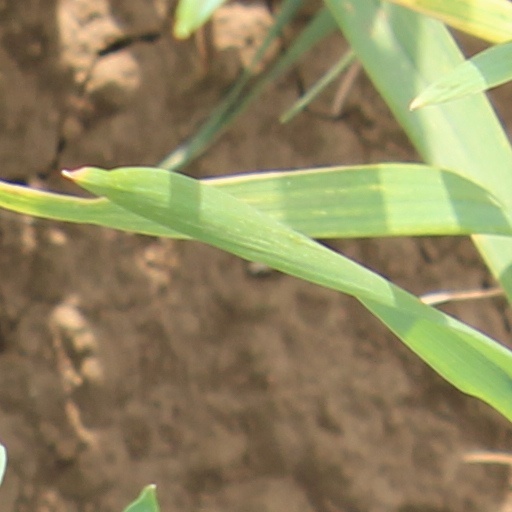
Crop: wheat